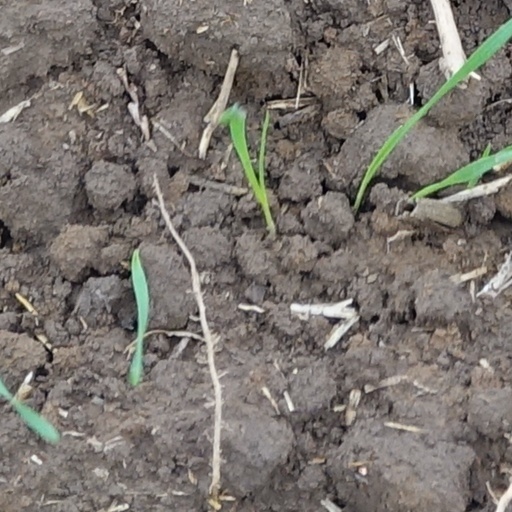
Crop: wheat